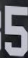
Number: 5